Sam Cunningham (mayor)

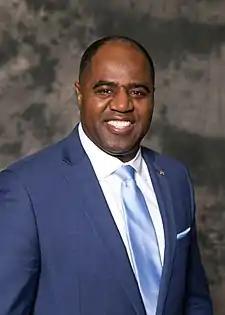
Official Photo of the Mayor

Sam Cunningham is an American politician who was elected as the first African-American mayor of Waukegan, Illinois, the largest city and county seat of Lake County, Illinois in 2017. After a 2021 loss to Ann B. Taylor, Cunningham was reelected to serve a second, nonconsecutive term in 2025.